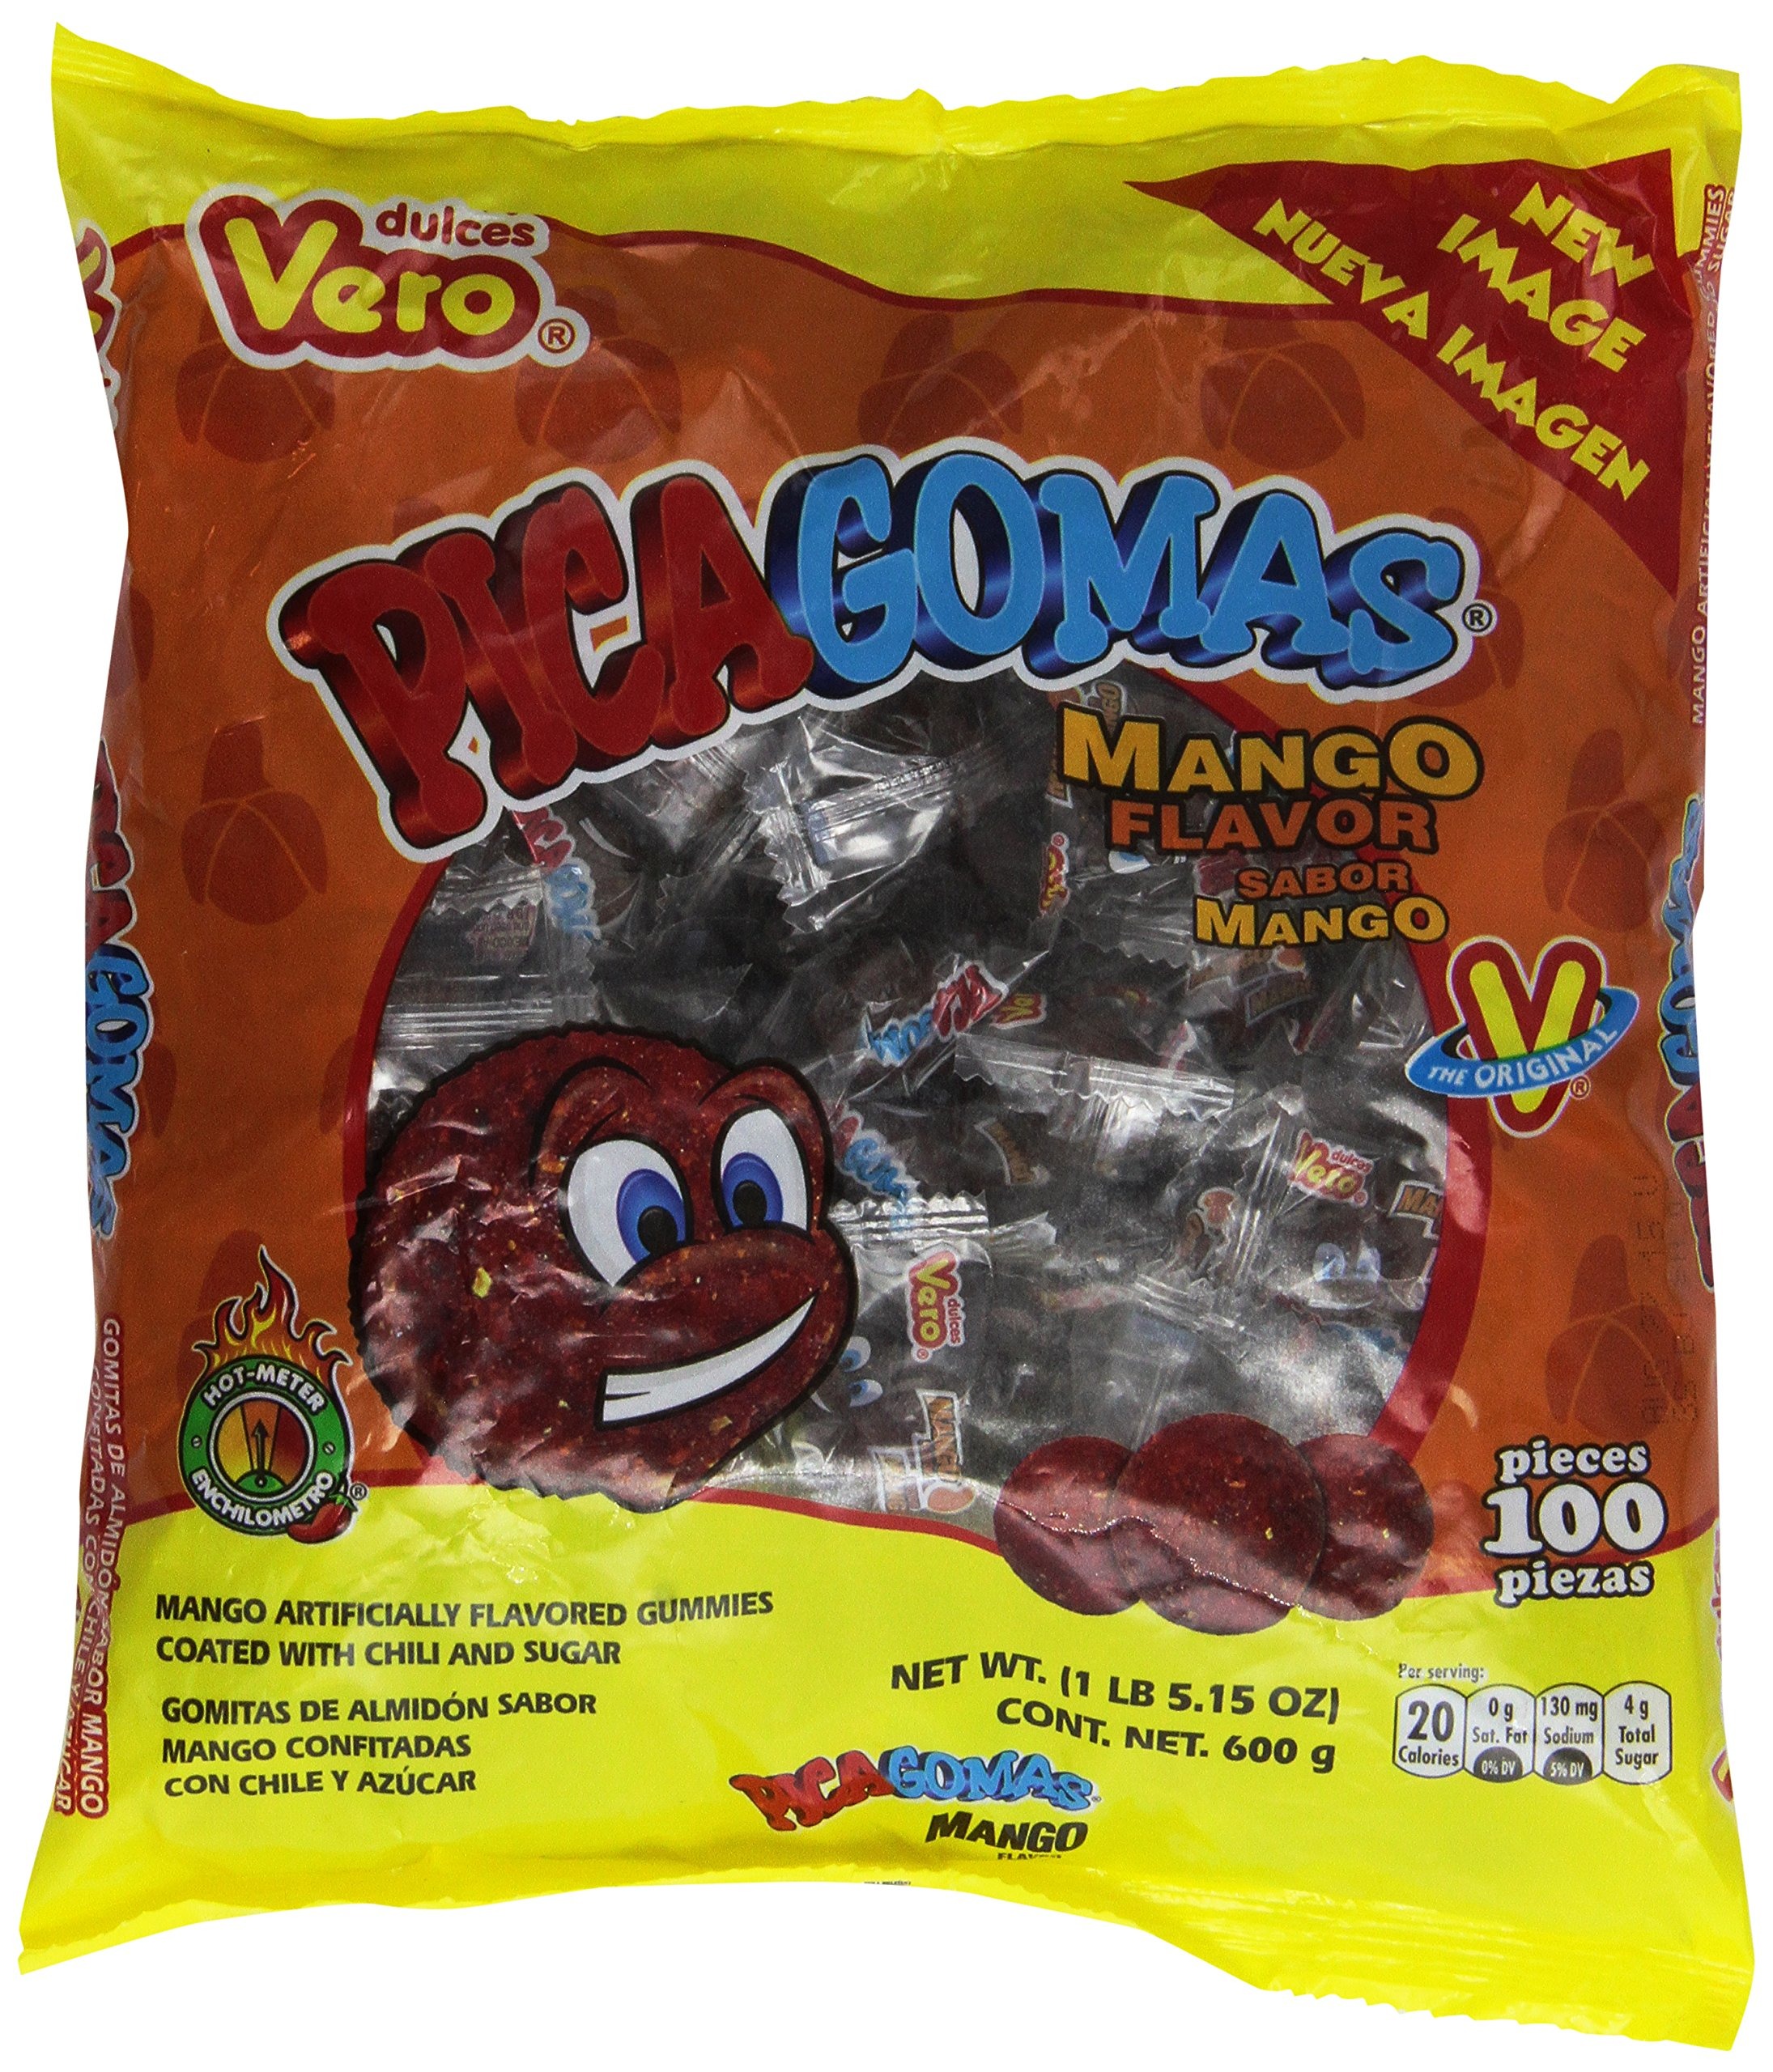
Item Name: Pica Gomas Sabor Dulces Vero Chili Mango Flavor Mexican Candy
Bullet Point 1: 100 count bag.
Bullet Point 2: Mango flavor
Bullet Point 3: Chewy gummie candy covered in chili
Value: 16.0
Unit: Ounce

Price: 10.99